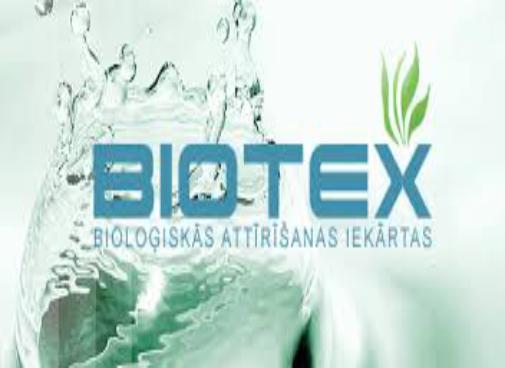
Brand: Biotex
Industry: Necessities